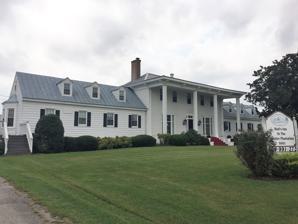
Building: Chester Plantation
Country: United States of America
Year built: 1845
Historic house in Virginia, United States United States historic place Chester Plantation U.S. National Register of Historic Places Virginia Landmarks Register Chester Plantation House Show map of Virginia Show map of the United States Location 8401 Golf Course Dr., Disputanta, Virginia Coordinates 37°8′27″N 77°15′18″W / 37.14083°N 77.25500°W / 37.14083; -77.25500 Area 1.3 acres (0.53 ha) Built 1845 ( 1845 ) Architectural style Greek Revival, Colonial Revival NRHP reference No. 03000208 VLR No. 074-0059 Significant dates Added to NRHP November 3, 2007 Designated VLR December 4, 2002 Chester Plantation is a historic plantation house located at Disputanta , Prince George County, Virginia . The central section of the mansion was built circa 1845, as a two-story, single-pile, center hall-plan, Greek Revival style frame dwelling by Colonel Williamson Simmons. Chester remained in the Simmons family until 1918.  The front facade features a two-story full-width porch, with full-height Doric order columns.  A two-story rear wing was added in 1854, and flanking 1 + 1 ⁄ 2 -story Colonial Revival style wings were added in 1949.  Also on the property are the contributing icehouse and well house built in the 1840s, a secondary dwelling built in the 1920s, an open cart shed and concession building both constructed in the 1940s, and a swimming pool and pool house, dating from the 1940s when the estate was owned by prominent Petersburg businessman and politician Remmie L. Arnold . Arnold, the president and owner of the Arnold Pen Company , at the time one of the largest manufacturers of fountain pens , launched a campaign for Governor of Virginia in 1949.  As a Petersburg city councilman, Arnold had pushed through a budgetary increase earmarked for equality and fair access to public housing and recreational facilities for everyone including people of color, and increased budgetary considerations for the black schools in Petersburg.  In a highly unusual move for a Democratic politician in the Jim Crow South, Arnold promised to 'deal with all Virginians fairly' whatever their ethnicity which won him the endorsement of Arthur Wergs Mitchell , the first African American to be elected to the United States Congress as a Democrat.  Arnold ultimately lost the Democratic primary to John S. Battle who went on to win the gubernatorial election. In 1961 a developer purchased the 711-acre estate, and in 1963 opened an 18-hole golf course known as the Arnolda Ranch Country Club, and developed much of the surrounding farmland as a residential subdivision known as Country Club Estates.  The mansion is now part of the Prince George Country Club Estates and Golf Course.  The house is operated as a restaurant and country inn. Chester was listed on the National Register of Historic Places in 2007. References